FNSS Pars

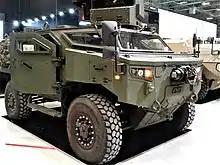
FNSS Pars 4x4 Anti-tank at the IDEF 2019.

The Pars (Turkish for Anatolian leopard) is an amphibious armoured combat vehicle family with 4×4, 6×6 and 8×8 versions, produced by FNSS Defence Systems of Turkey.